Chigi Chapel

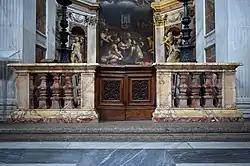
The giallo antico and portasanta marble balustrade

The surfaces of the arches are decorated with Renaissance ornaments; on the intrados of the outer arch there is a meander, the archivolt of the inner arch is decorated with rich garlands of fruit and a mask, while the intrados of the inner arch has a central band of alternating rosettes and rectangles with grotesques, framed by two interlacement bands with six-pointed stars in the middle. The stucco Chigi coat-of-arms (quartered with the oak and the six mountain with the star) above the portal was added by Bernini in 1652. The inscription "Unum ex septem" on the cartouche hanging from the coat-of-arms indicates that this is one of the privileged altars which are devotionally equivalent to visiting the Seven Churches of Rome.